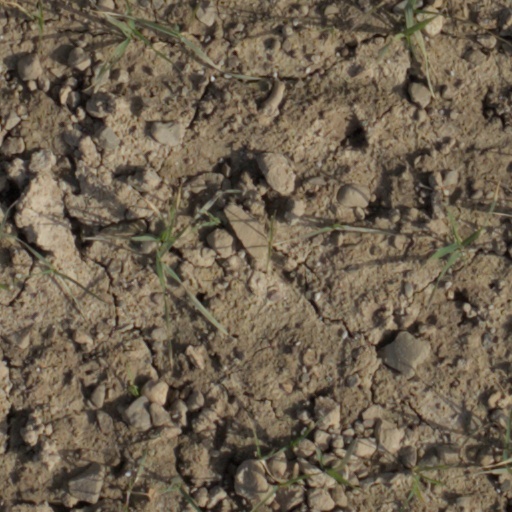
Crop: wheat